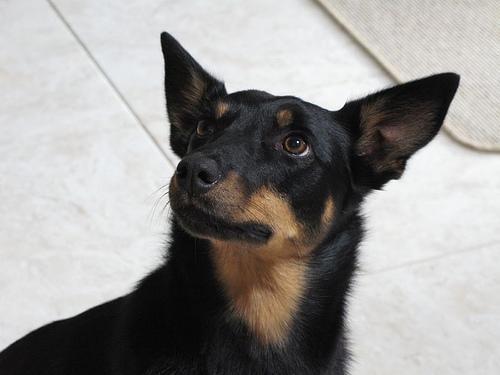
kelpie